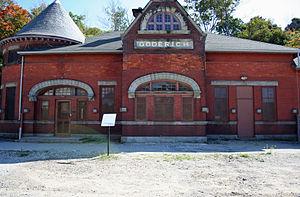
Cet article recense les lieux patrimoniaux de comté de Huron en Ontario inscrits au répertoire des lieux patrimoniaux du Canada, qu'ils soient de niveau provincial, fédéral ou municipal.
La gare de Goderich (CPR) est une ancienne gare ferroviaire canadienne de la ligne de Guelph à Goderich, située sur le territoire de la municipalité de Goderich, dans la province de l'Ontario.